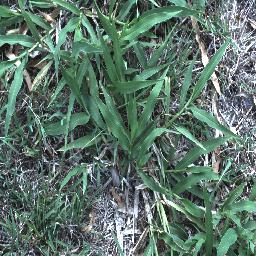
Label: negative